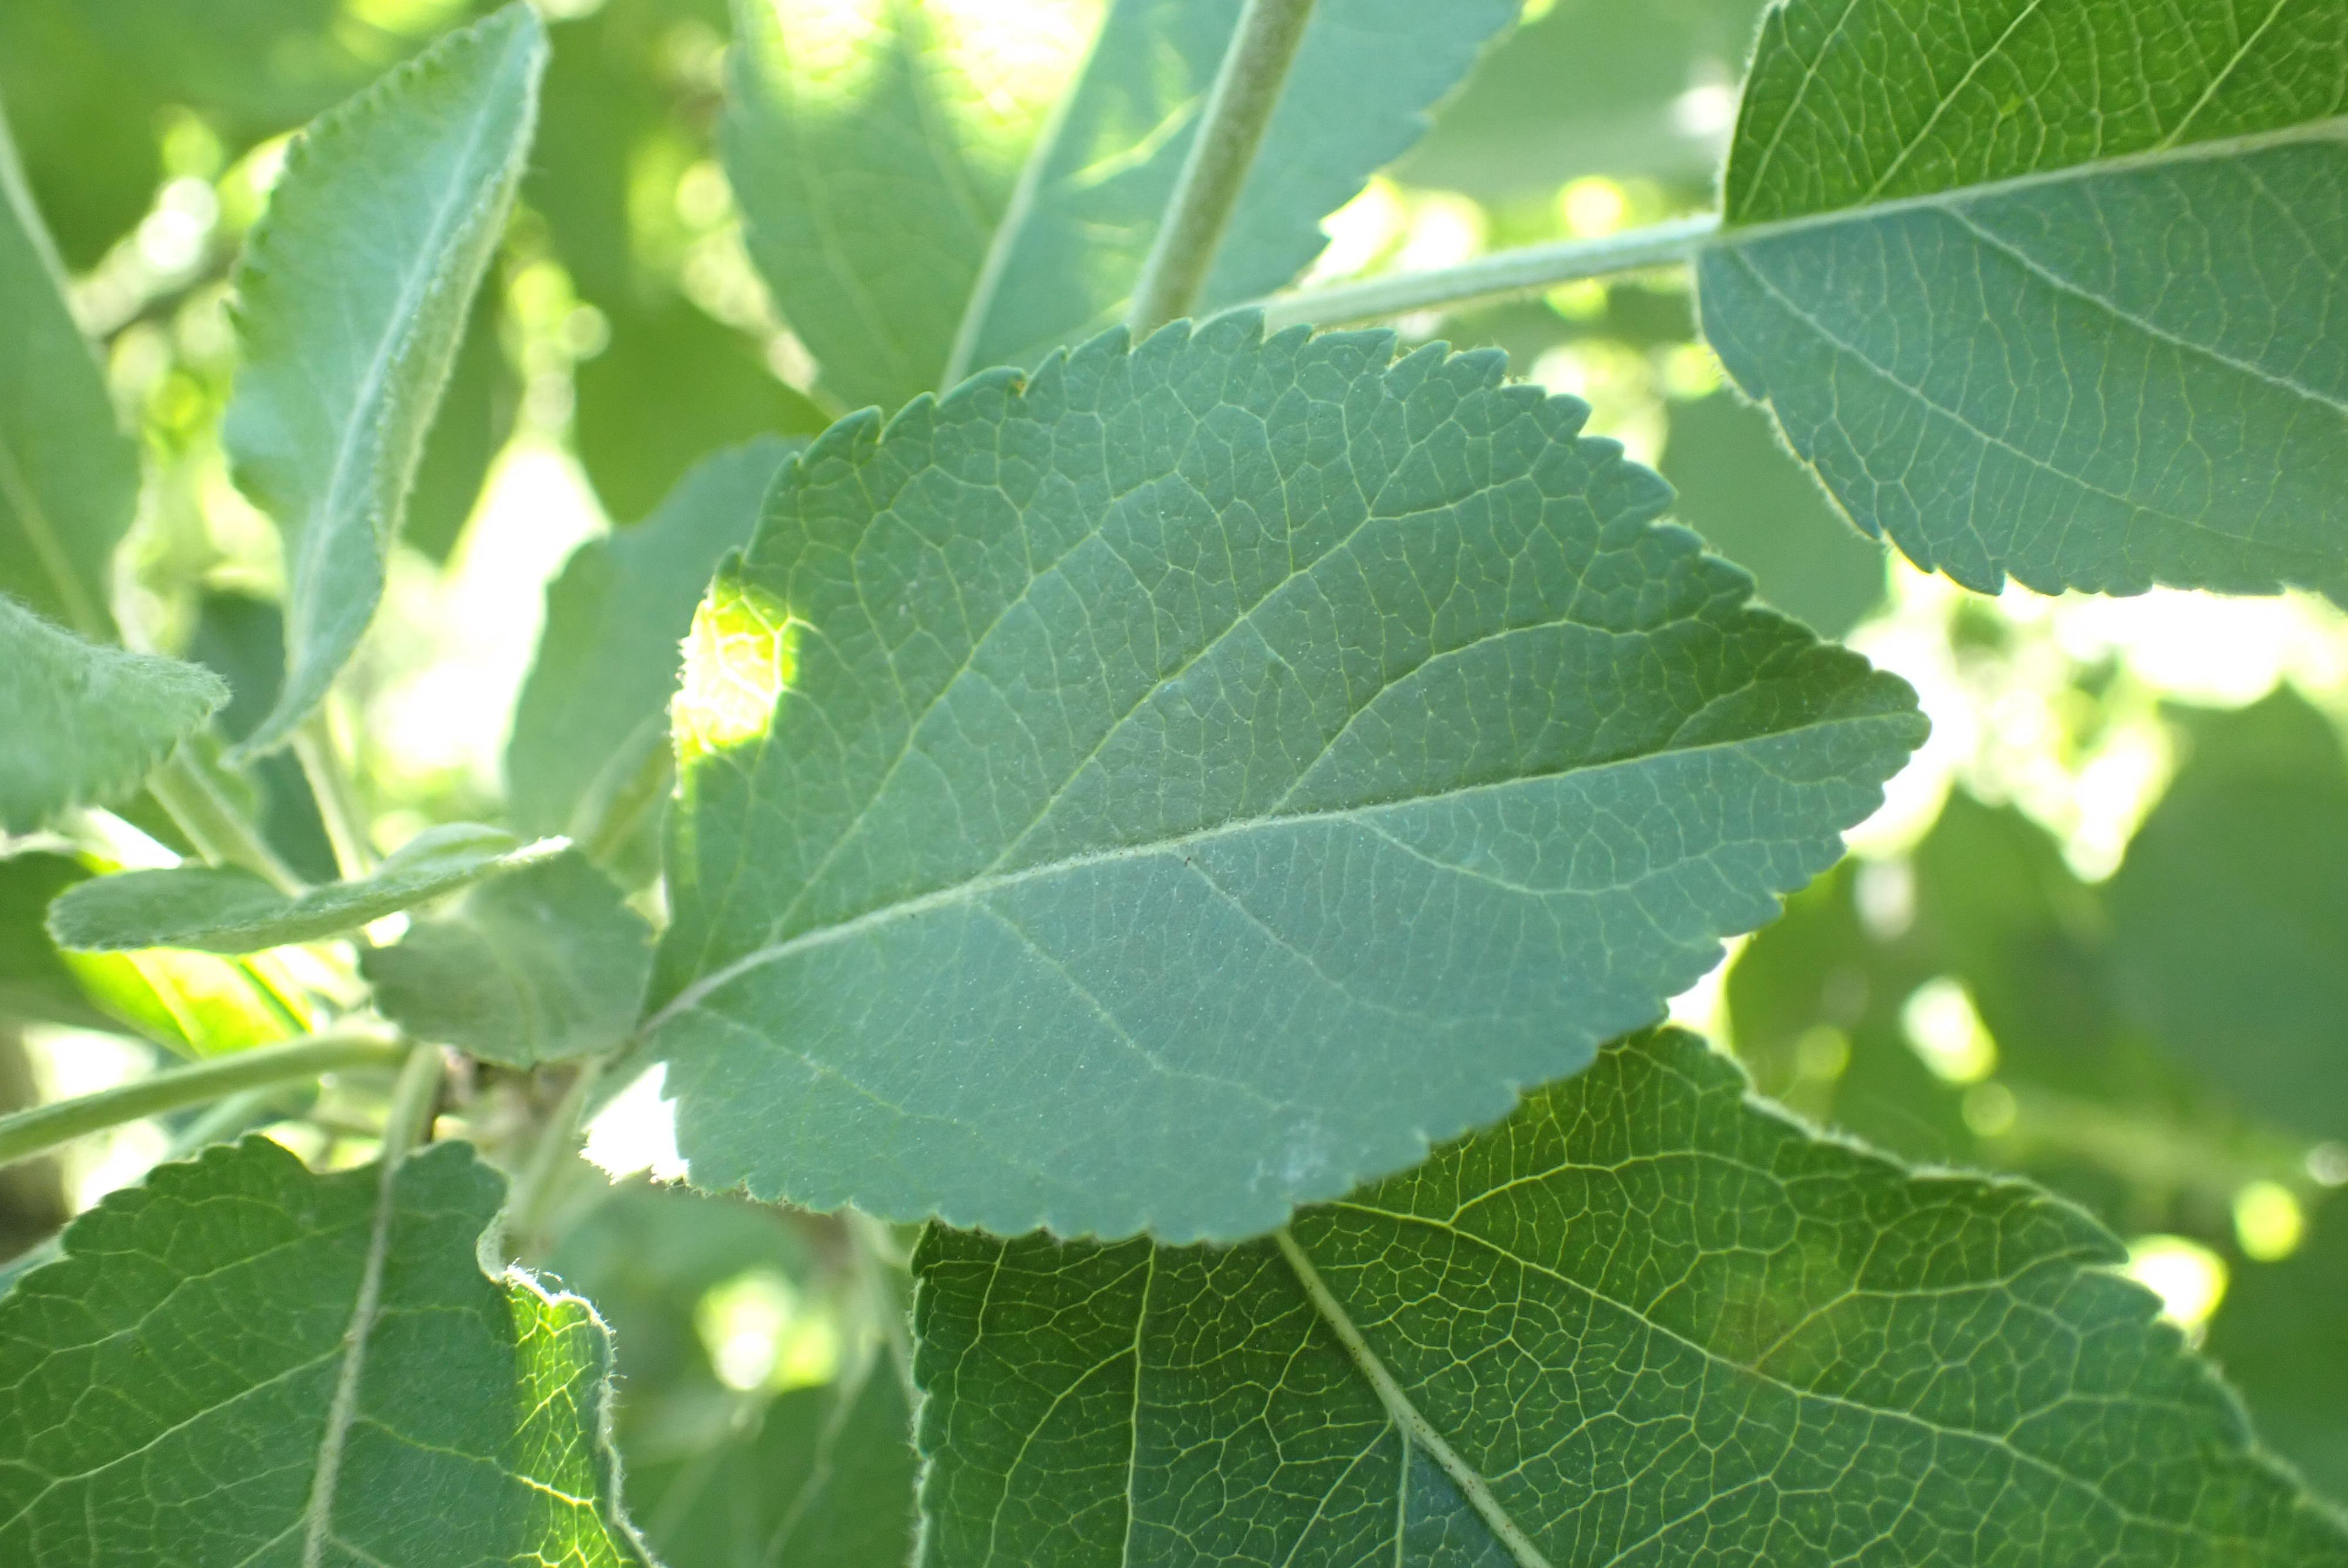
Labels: healthy